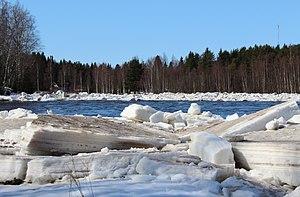
La débâcle est un phénomène météorologique de rupture brusque de la couverture de glace, suivie de son départ massif en blocs, dans un fleuve, une rivière ou en mer, et précédant leur fonte. L'effet inverse est la prise de la glace, ou engel, au début de la saison froide. Des amoncèlements de glaçons formant un barrage naturel peuvent se produire lors de la débâcle, c'est ce qui se nomme un embâcle de glace.